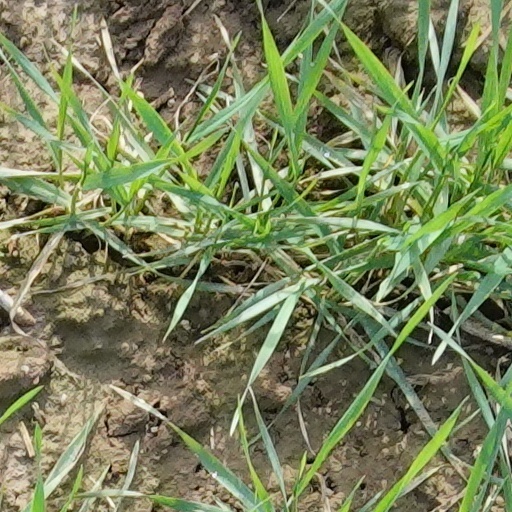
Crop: wheat